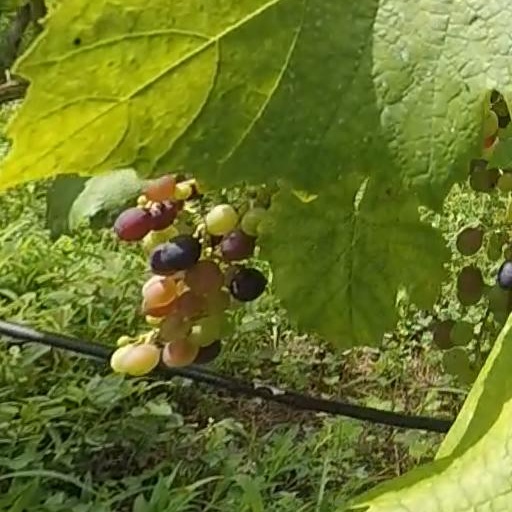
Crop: grape